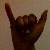
The image shows a hand gesture representing the letter 'Y' in Indian Sign Language.